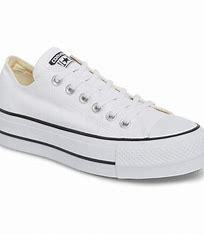
Brand: Converse
Model: Chuck Taylor All Star Platform